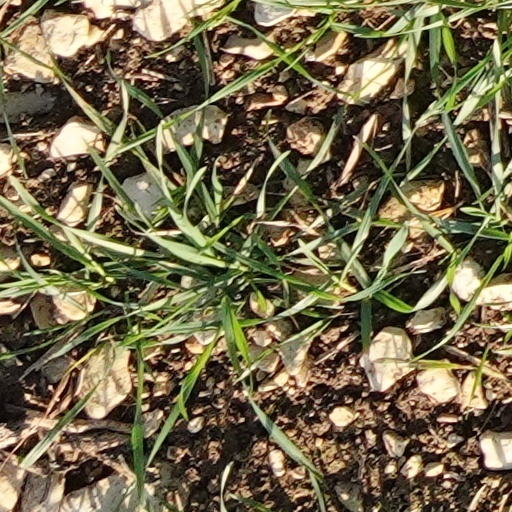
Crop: wheat